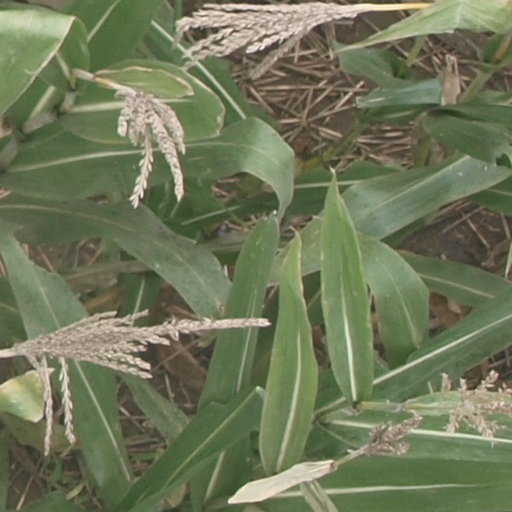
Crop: maize; corn